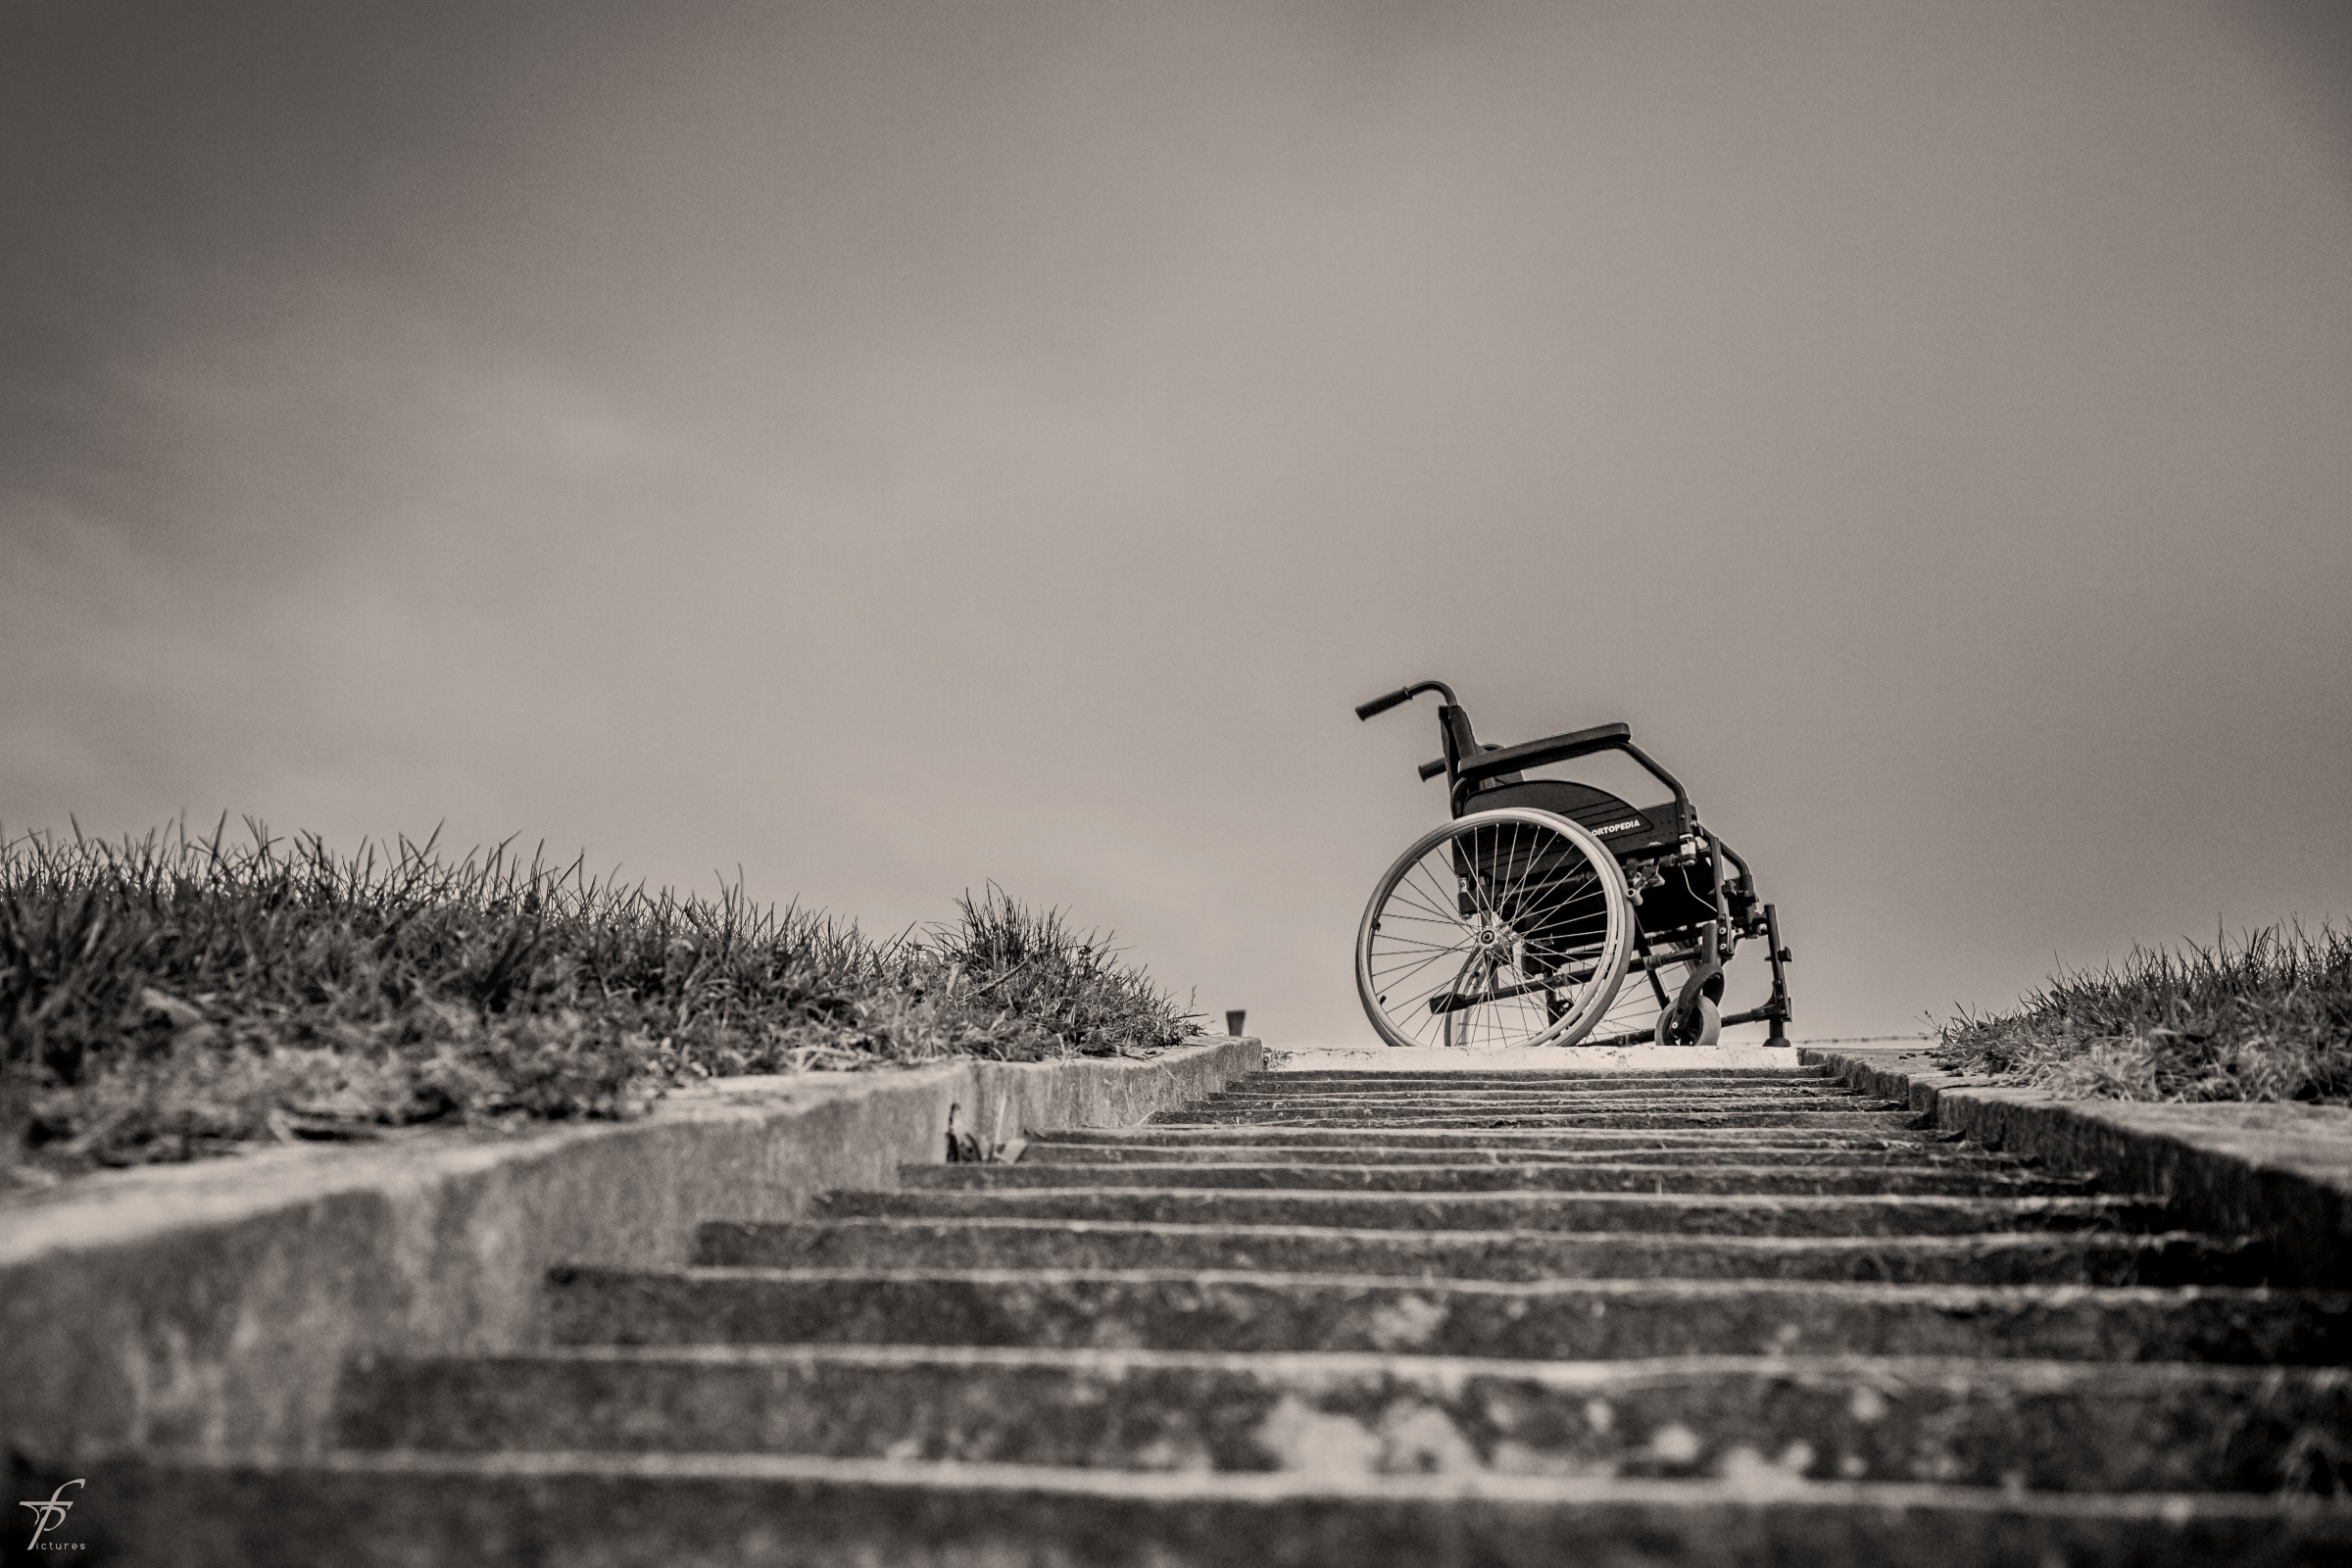
snow, winter, black and white, white, photography, land, weather, care, black, monochrome, lonely, season, wheelchair, photograph, hospital, physical, monochrome photography